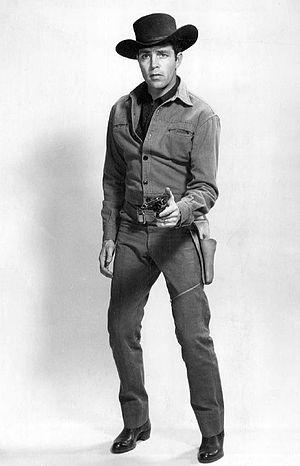
Dale Robertson, de son vrai nom Dayle Lymoine Robertson, est un acteur américain né le 14 juillet 1923 à Harrah, en Oklahoma, aux, et mort le 27 février 2013 à San Diego, en Californie, aux.